Her Kind of Man

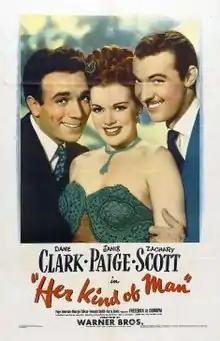
Theatrical release poster

Her Kind of Man is a 1946 American crime film noir directed by Frederick De Cordova, and starring Dane Clark, Janis Paige and Zachary Scott. The film is not to be confused with "His Kind of Woman" (1951) starring Robert Mitchum and Jane Russell.